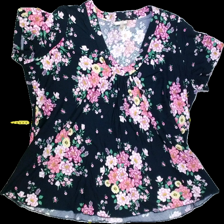
View: front
Type: Blouse
Category: Ladies
Brand: Not Applicable
Colors: White, Multicolor, Green, Pink, Purple, Blue, Yellow, Brown
Material: 100%rayon
Pattern: Floral print
Cut: Regular, C-collar
Size: 44
Season: All
Trend: No trend
Stains: No
Price range: 50-100
Recommended usage: Reuse